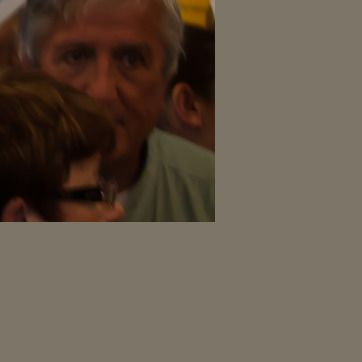
Material: fabric